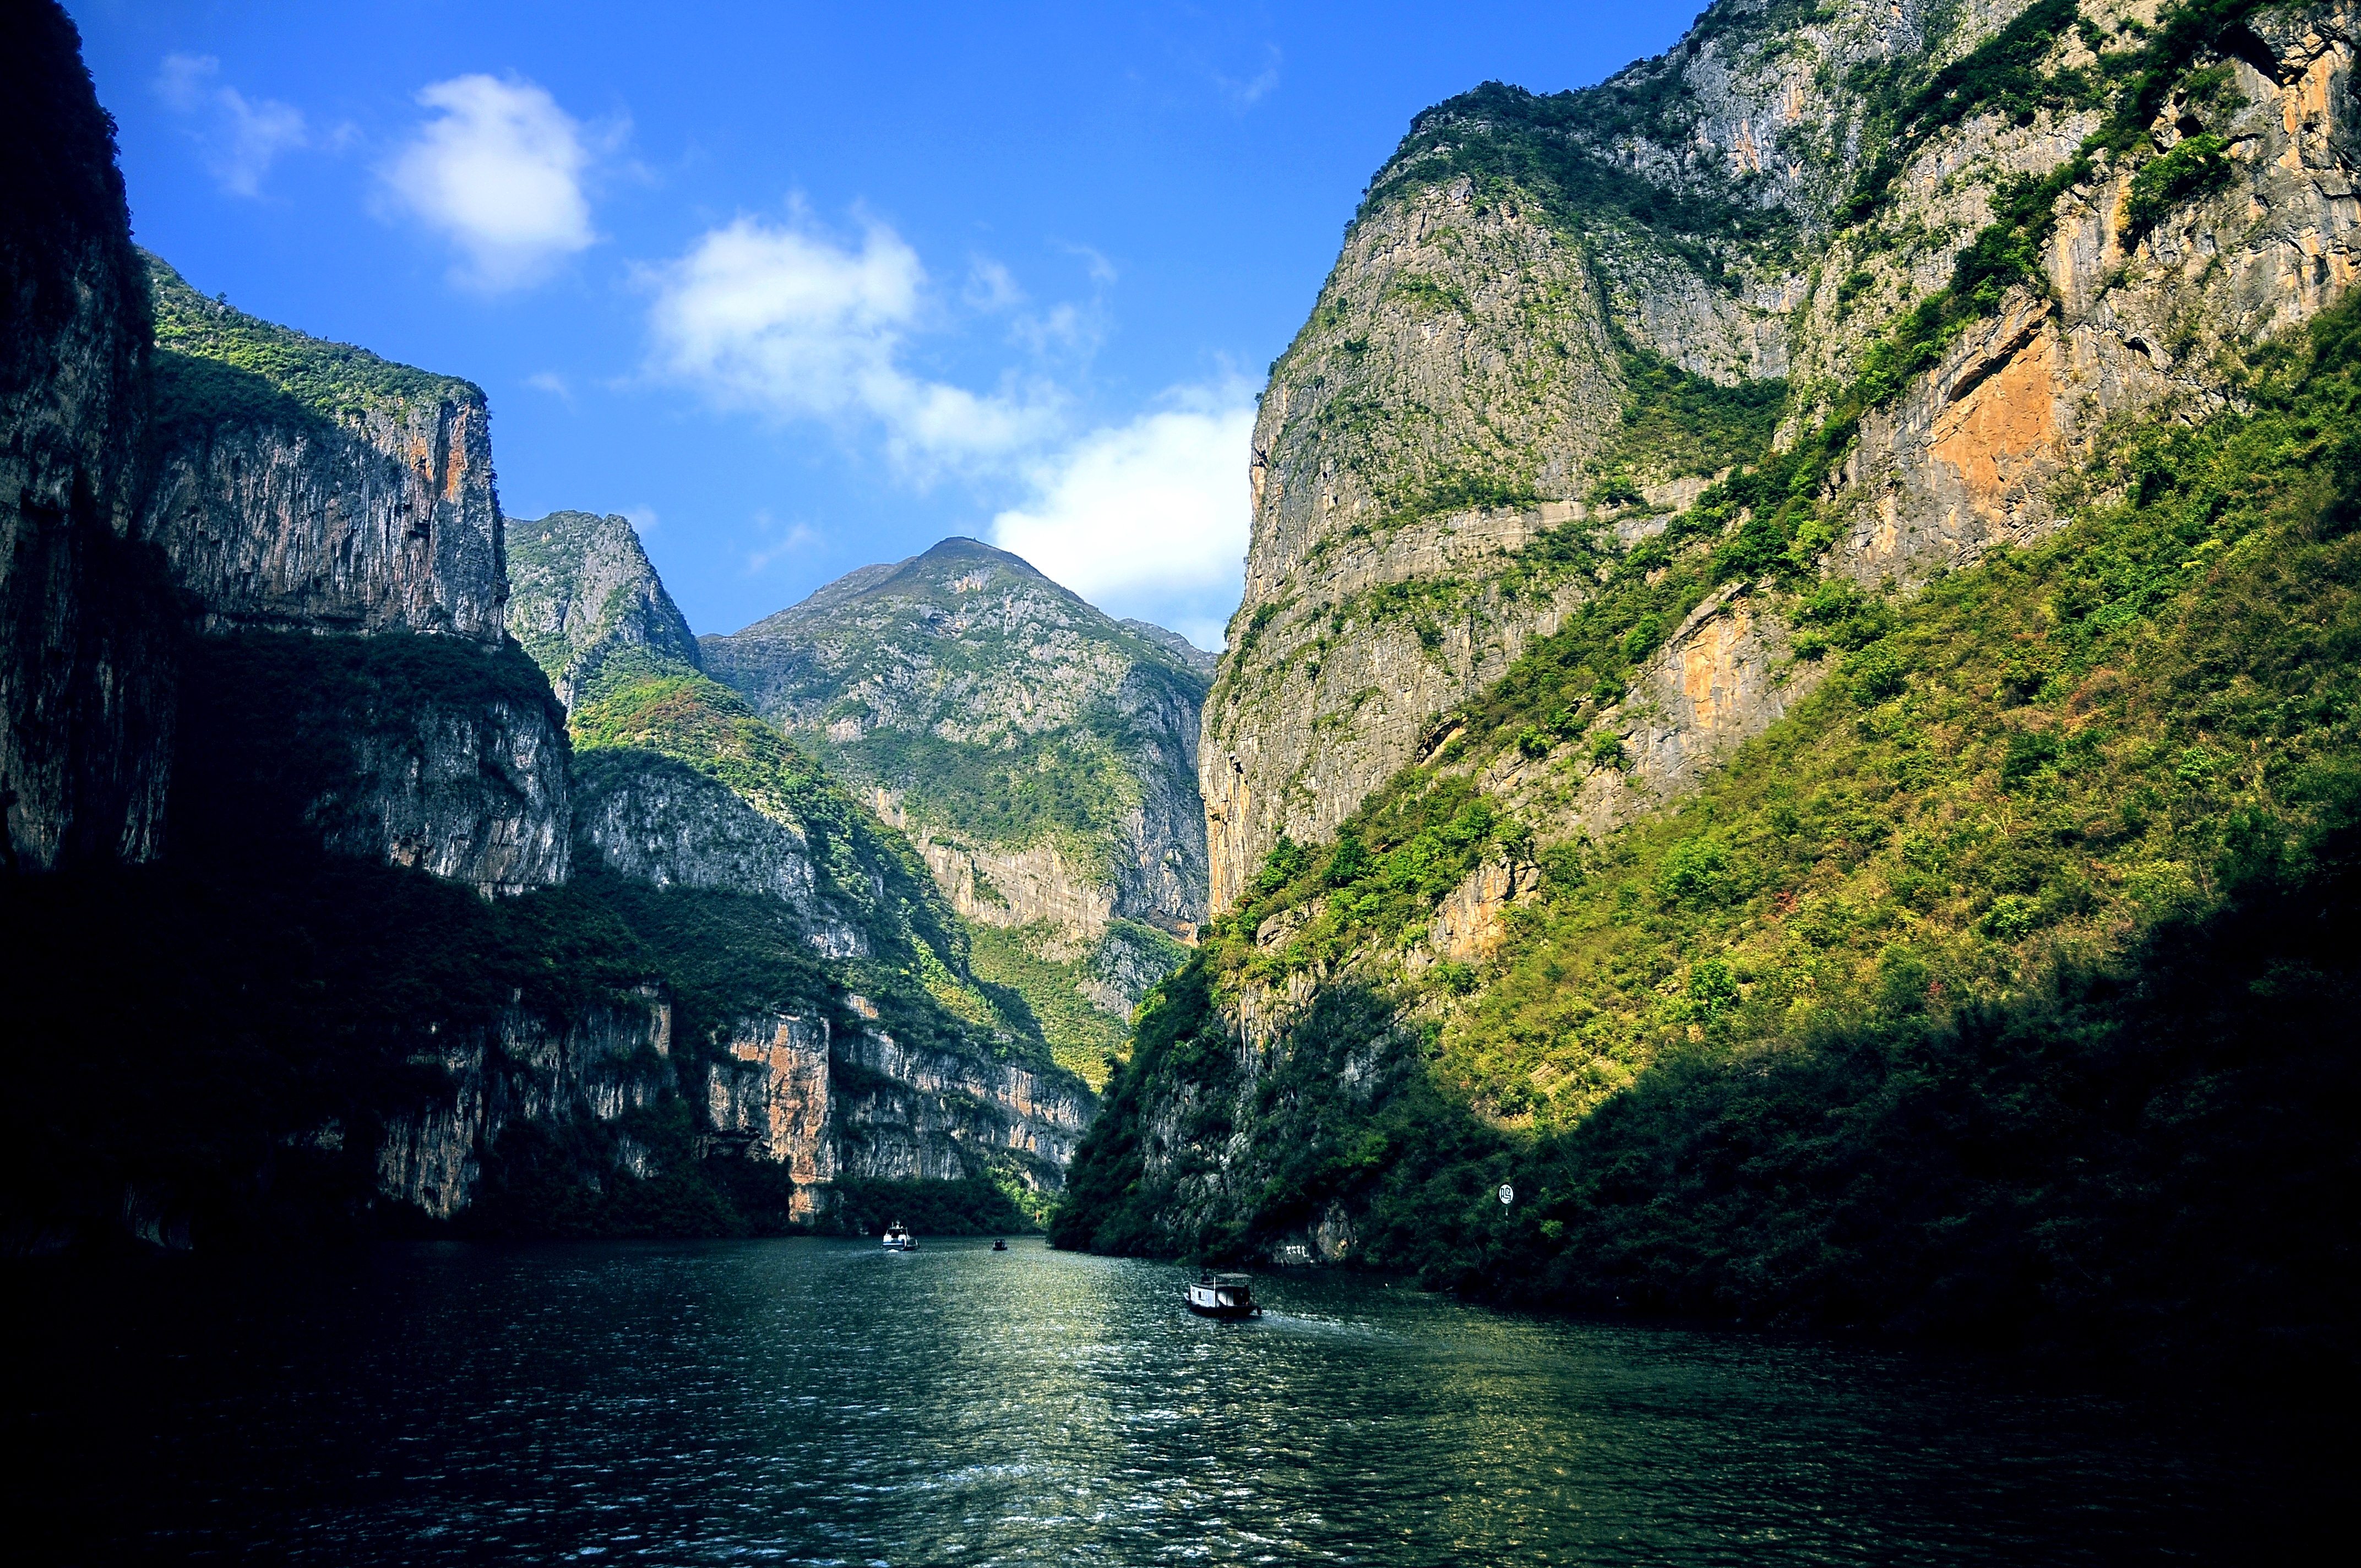
landscape, mountain, river, valley, mountain range, cliff, bay, fjord, terrain, alps, china, the yangtze river, landform, geographical feature, mountainous landforms, glacial landform, the three gorges, small three gorges